Artillery

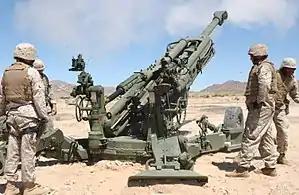
US artillerymen test fire an M777 Lightweight 155-millimeter Howitzer at Marine Corps Air Ground Combat Center Twentynine Palms (2005)

Artillery consists of ranged weapons that launch munitions far beyond the range and power of infantry firearms. Early artillery development focused on the ability to breach defensive walls and fortifications during sieges, and led to heavy, fairly immobile siege engines. As technology improved, lighter, more mobile field artillery cannons were developed for battlefield use. This development continues today; modern self-propelled artillery vehicles are highly mobile weapons of great versatility generally providing the largest share of an army's total firepower.